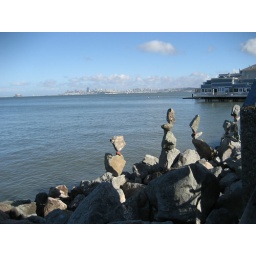
Sunday bike ride over the bridge 220407 008